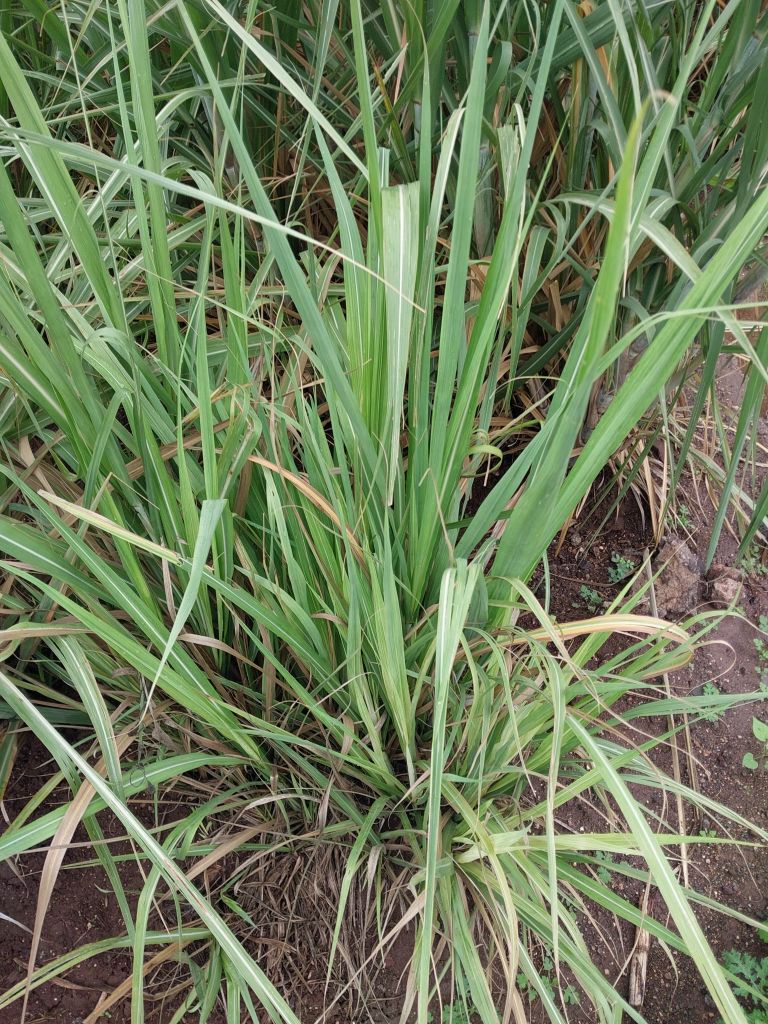
Label: Grassy shoot